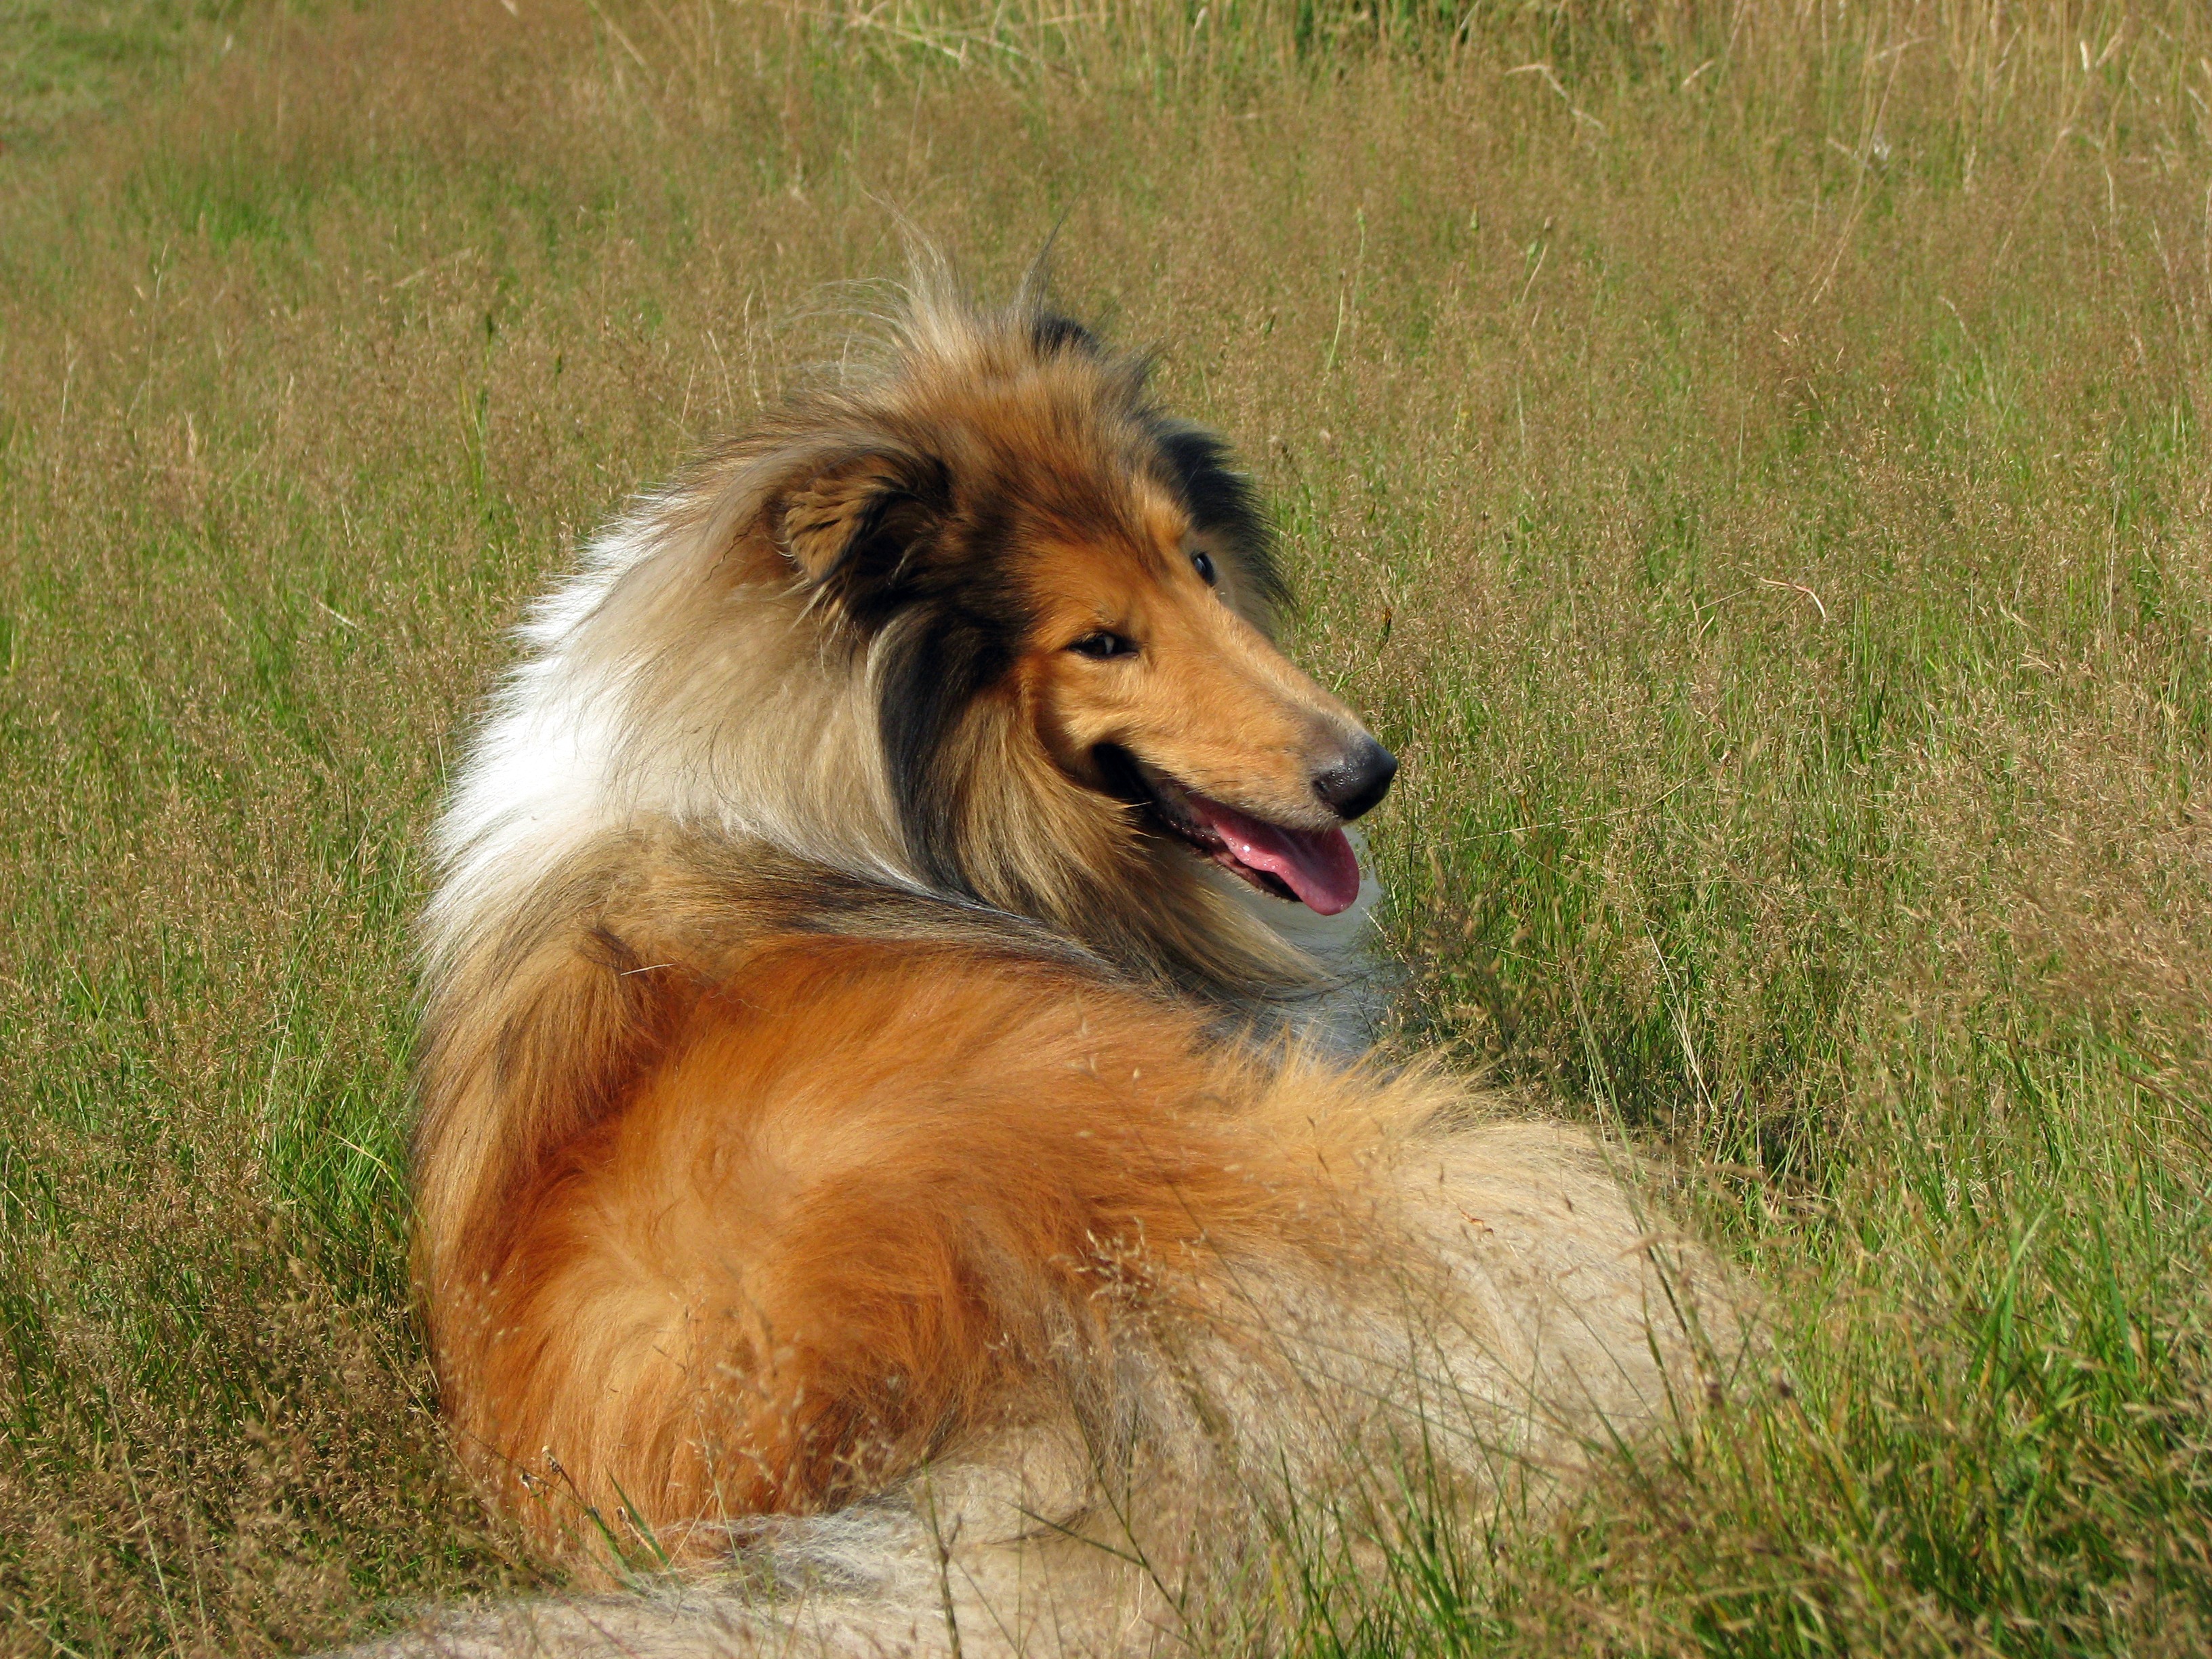
grass, dog, animal, canine, photo, collie, pet, portrait, mammal, mane, laying, outdoors, vertebrate, beautiful, image, dog breed, breed, nobody, lassie, shetland sheepdog, dog like mammal, carnivoran, dog breed group, rough collie, scotch collie